Islam in Bulgaria

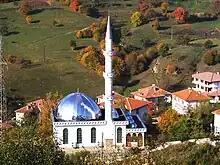
Mosque in Taran

Islam in Bulgaria is a minority religion and the second largest religion in the country after Christianity. According to the 2021 Census, the total number of Muslims in Bulgaria stood at 638,708 corresponding to 9.8% of the population. Ethnically, Muslims in Bulgaria are Turks, Bulgarians and Roma, living mainly in parts of northeastern Bulgaria (mainly in Razgrad, Targovishte, Shumen and Silistra Provinces) and in the Rhodope Mountains (mainly in Kardzhali Province and Smolyan Province).